Black Hills Institute of Geological Research

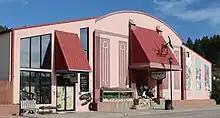
The Black Hills Museum of Natural History

In March 1992, BHI owners founded the Black Hills Museum of Natural History in Hill City, a non-profit paleontological museum which is controlled by an independent Board of Directors.